Dingqiao station

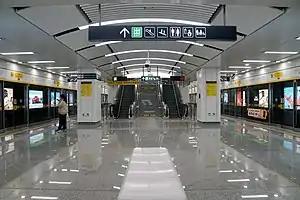

Dingqiao is a metro station of Line 3 of the Hangzhou Metro in China. It is located in Shangcheng District of Hangzhou. The station was opened on 21 February 2022.